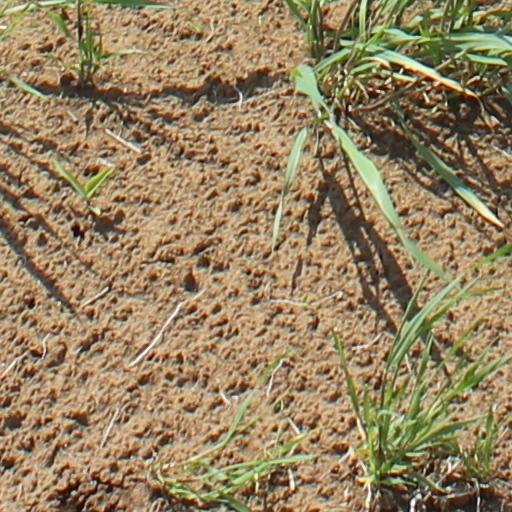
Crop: wheat